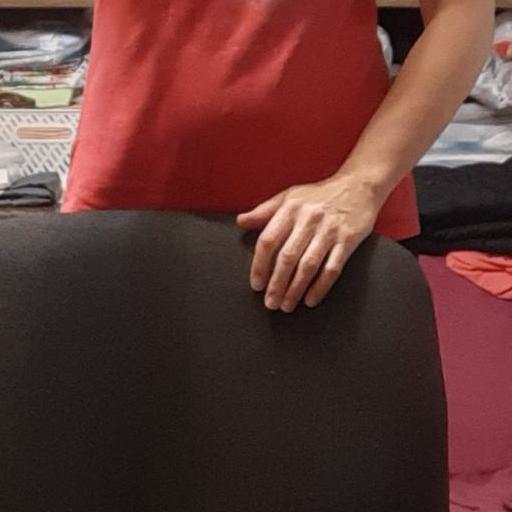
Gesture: no_gesture